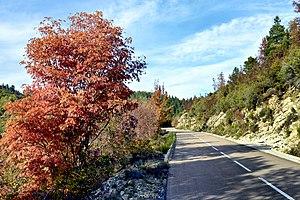
Le col de Scalella est l'un des principaux cols de Corse.